Georgina Pontaza

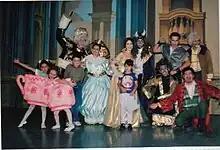
Georgina Pontaza and Rey Leon in "Beauty and the Beast"

Though best known for children's performances, Pontaza has also worked with classic productions like "Entremeses de Cervantes" by Miguel de Cervantes and "Cuadros de Costumbres" by Guatemalan José Milla y Vidaurre.